Untersteinach (bei Stadtsteinach) station

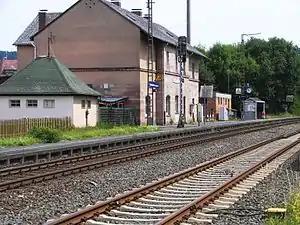
2008

Untersteinach (bei Stadtsteinach) station is a railway station in the municipality of Untersteinach, located in the district of Kulmbach in Middle Franconia, Germany.